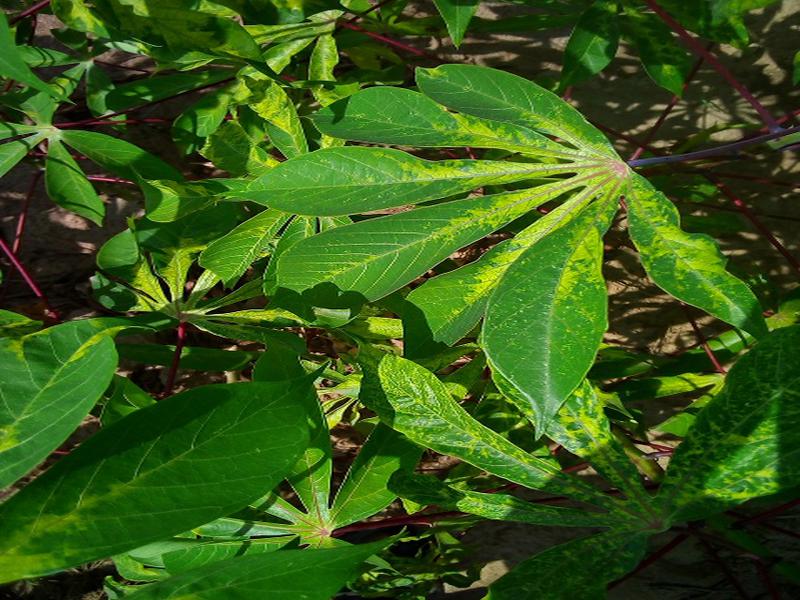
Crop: cassava
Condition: mosaic_disease